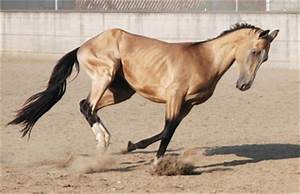
Label: horse